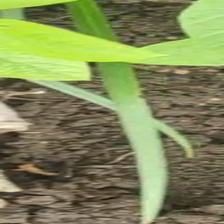
Weed species: Lavhala_(Cyperus_Rotundus)